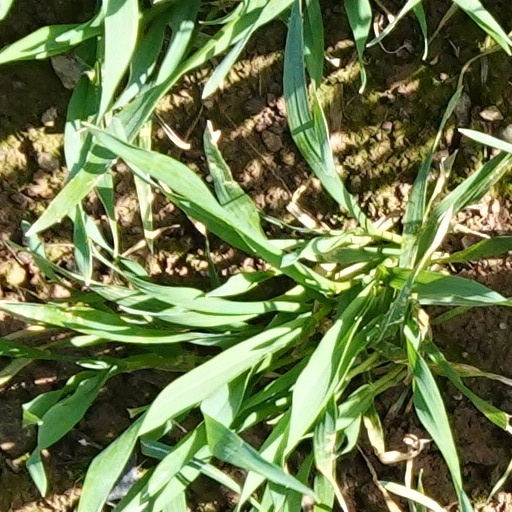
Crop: wheat